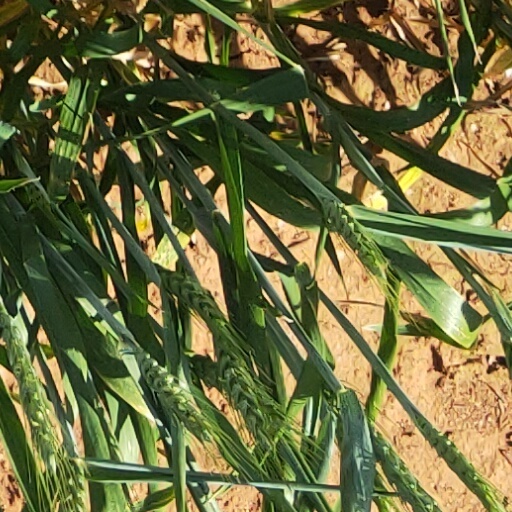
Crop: wheat